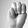
ASL letter: M